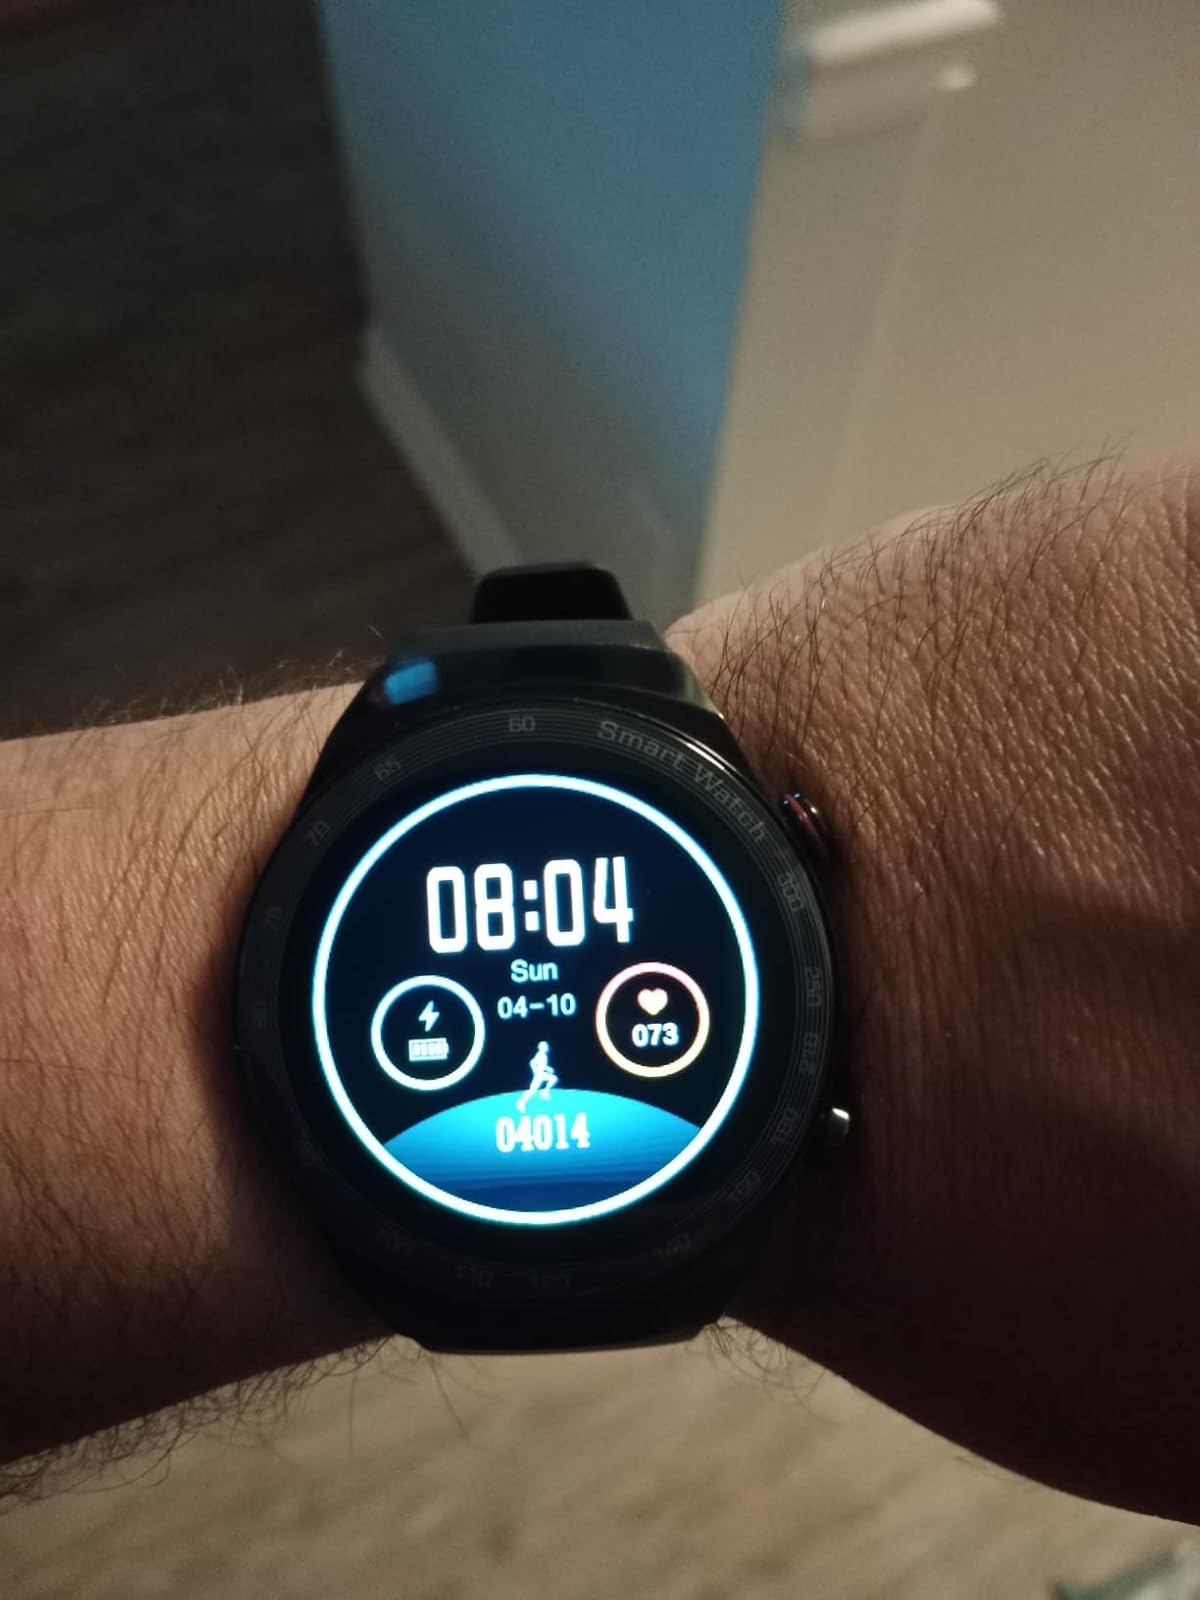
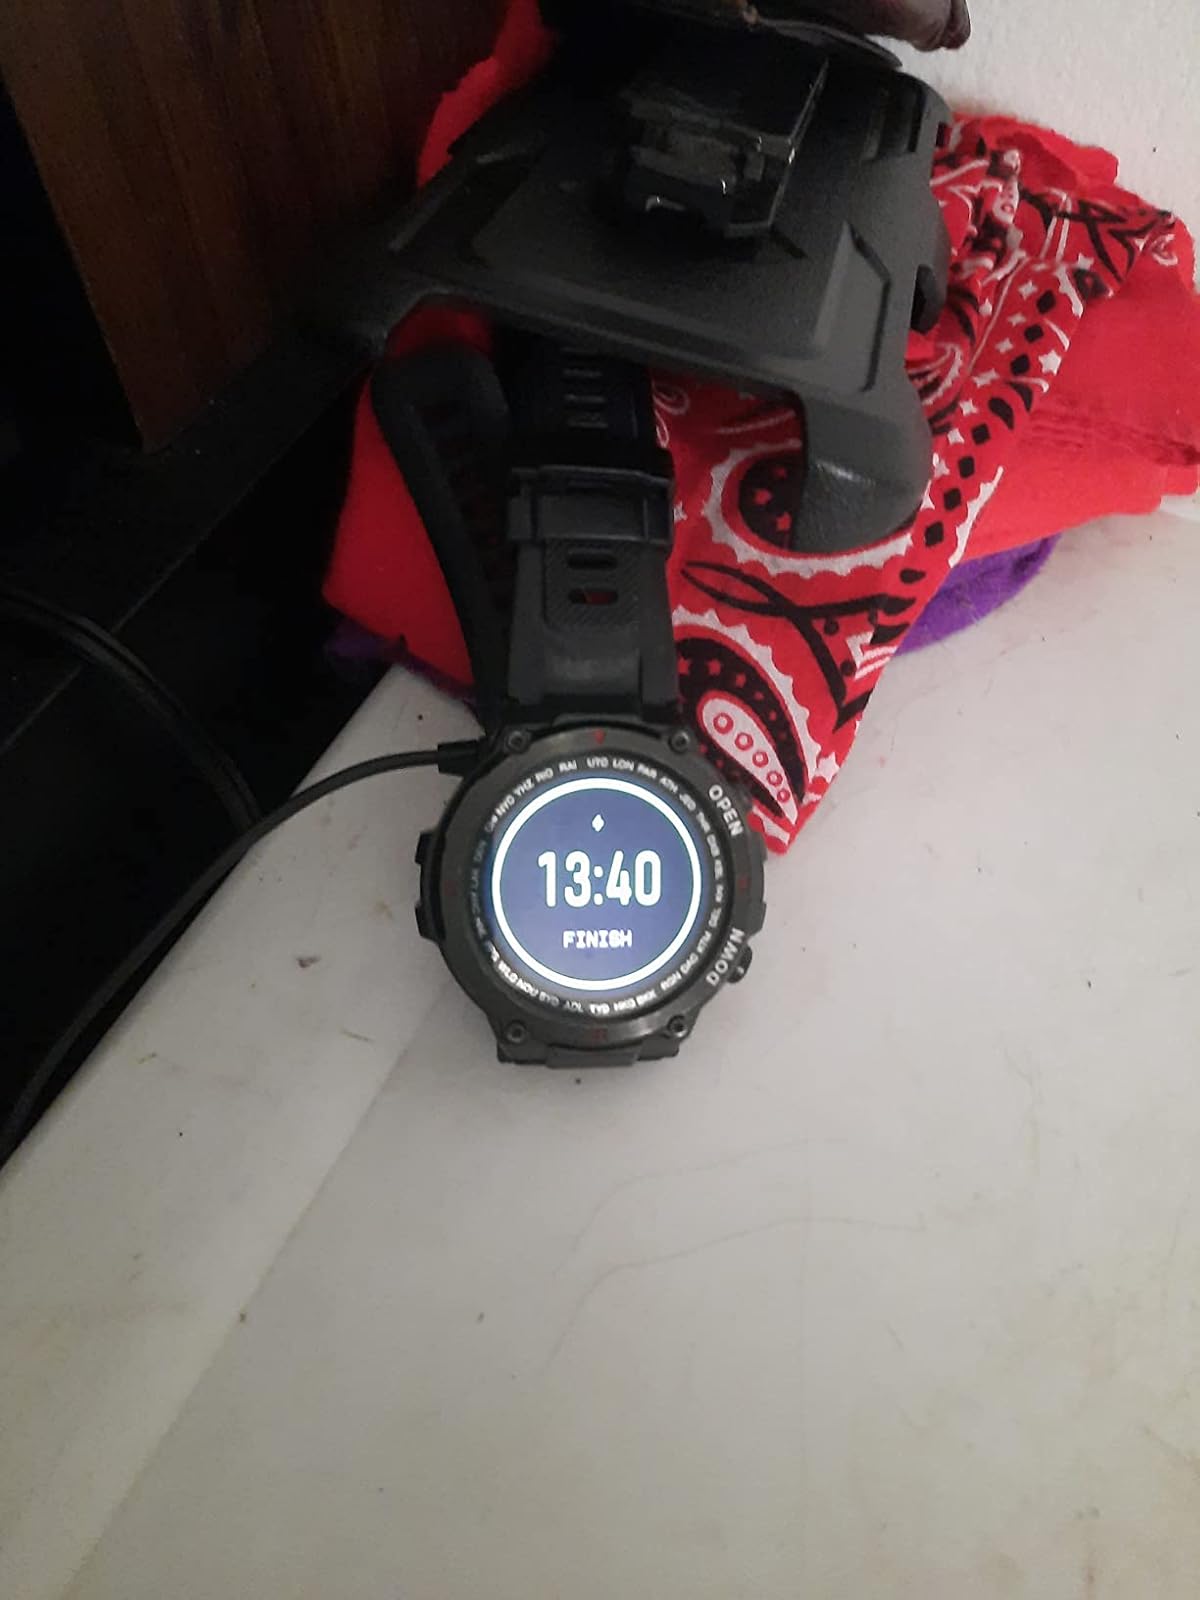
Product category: smartwatch
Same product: no